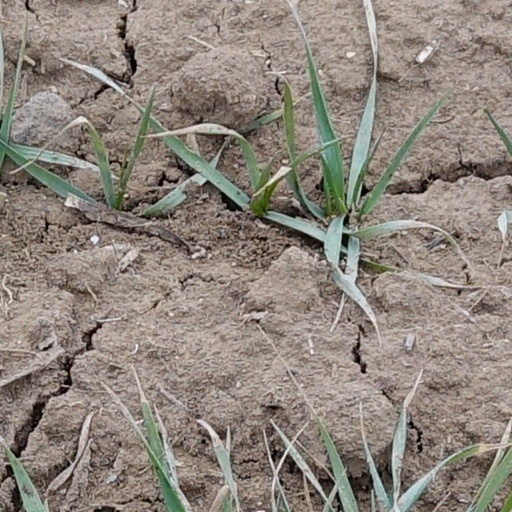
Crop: wheat